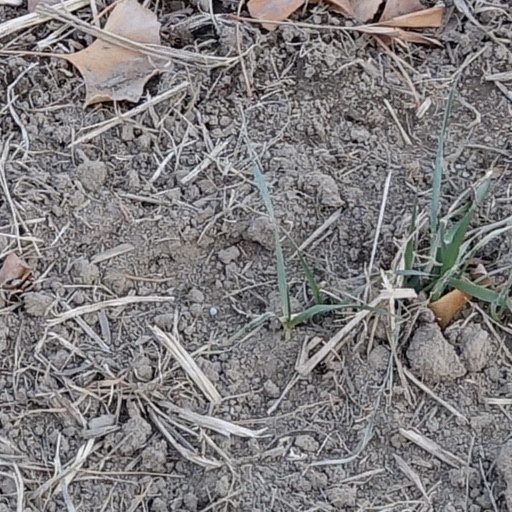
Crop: wheat